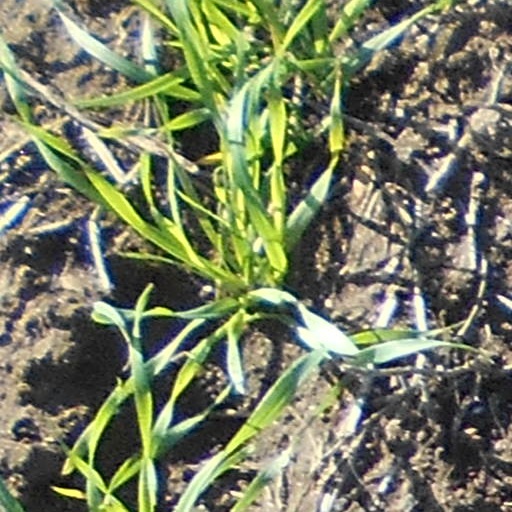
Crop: wheat